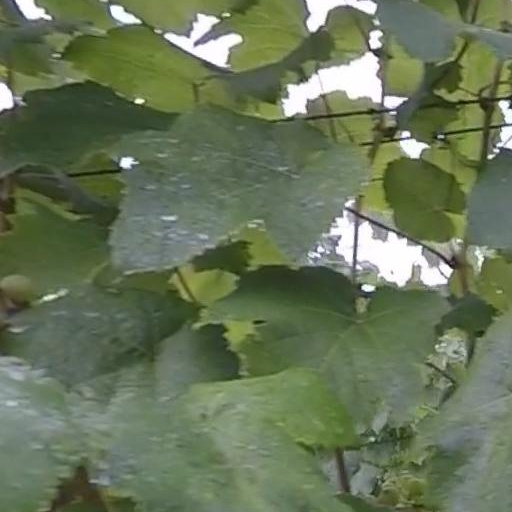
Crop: grape